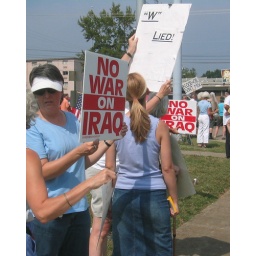
The red and white yard signs are from the beginning of the war, and have seen a lot of use by now.